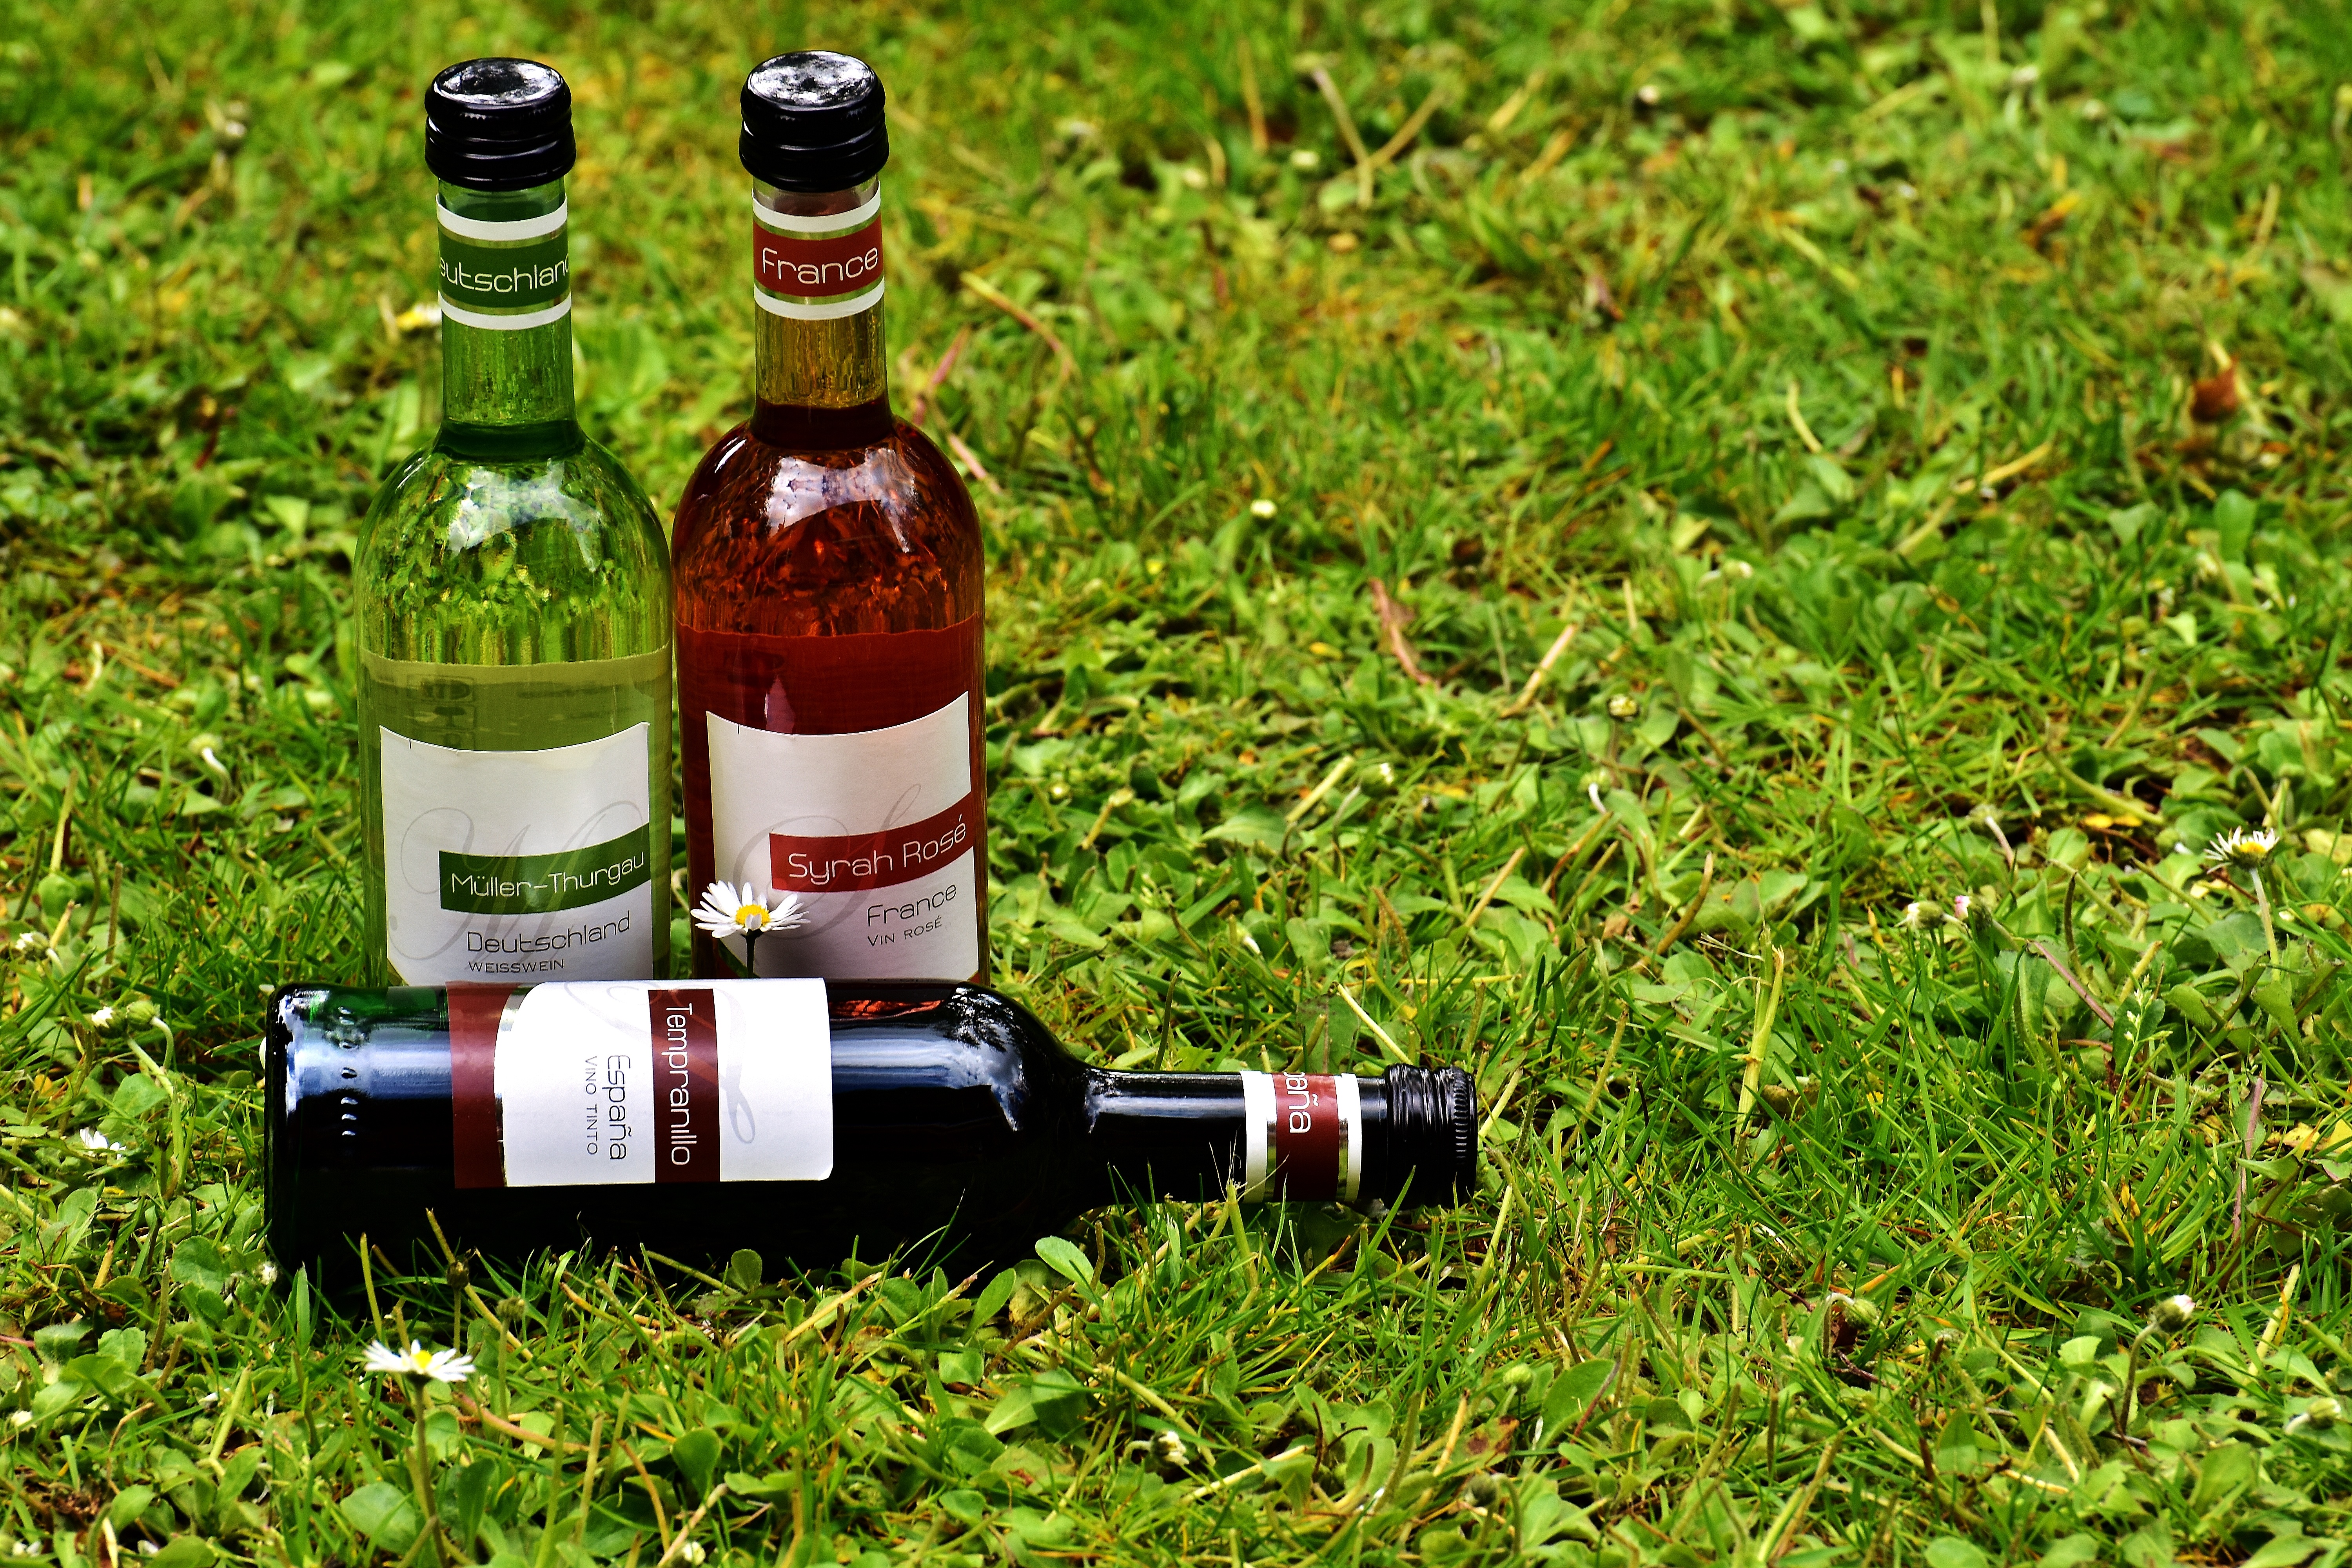
grass, wine, lawn, flower, restaurant, france, green, drink, bottle, alcohol, wine bottle, spain, bottles, germany, liqueur, enjoy, benefit from, wines, weinstube, man made object, distilled beverage